Kazuo Komatsubara

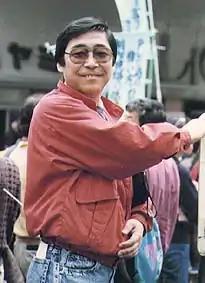
Kazuo Komatsubara

Beginning with "Devilman" in 1972, Komatsubara moved on to work on other important 1970s anime shows including "Getter Robo" (1974), "Getter Robo G" (1975), "UFO Robo Grendizer" (1975), and "Magne Robo Gakeen" (1976), working closely with Go Nagai on character designs for many of these shows. For the 1987 OVA remake of the "Devilman" series, Komatsubara worked as both character designer and animation director. He then caught the animation fandom boom at the end of the 1970s and the beginning of the 1980s as the character designer for the "Space Battleship Yamato" series, as well as working on the anime TV series "Space Pirate Captain Harlock" and the anime film "Galaxy Express 999". Komatsubara became the most popular anime character designer for Leiji Matsumoto's characters, and many of his illustrations were featured on the front covers of various magazines.